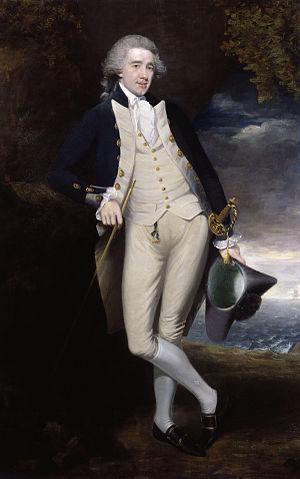
Home Riggs Popham, né à Gibraltar le 12 octobre 1762 et mort le 20 septembre 1820 à Cheltenham, est un amiral britannique qui servit pendant les guerres de la Révolution française et les guerres napoléoniennes. Il est particulièrement connu pour ses avancées technologiques, en particulier le développement d'un code par pavillon connu sous le nom de « Telegraphic Signals of Marine Vocabulary » et adopté par la Royal Navy en 1803.